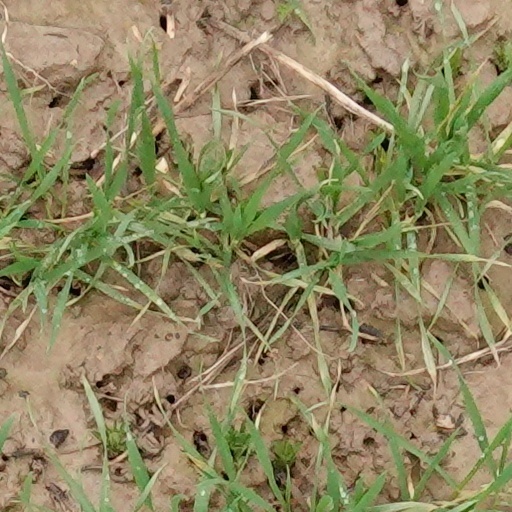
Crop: wheat